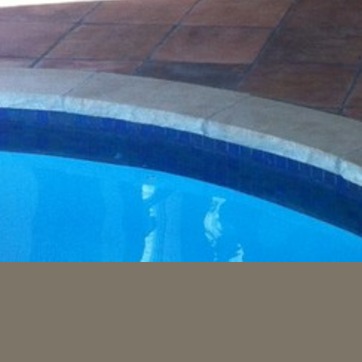
Material: water